Hoodlum & Son

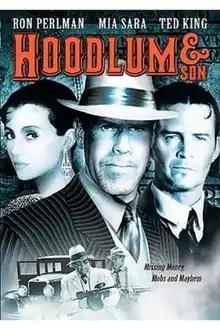

In 1933, a mischievous ten-year-old, Archie (Myles Jeffrey), is left in the care of his unattentive father, Charlie (Ted King), a reluctant gangster indebted to mob boss Benny “The Bomb” Palladino (Robert Vaughn). Benny gives Charlie a last chance to clear his ‘debt’ by collecting money from a rival, but when Archie follows his father into a rival gangster's speakeasy, a series of bizarre events take place culminating in them fleeing without the money.